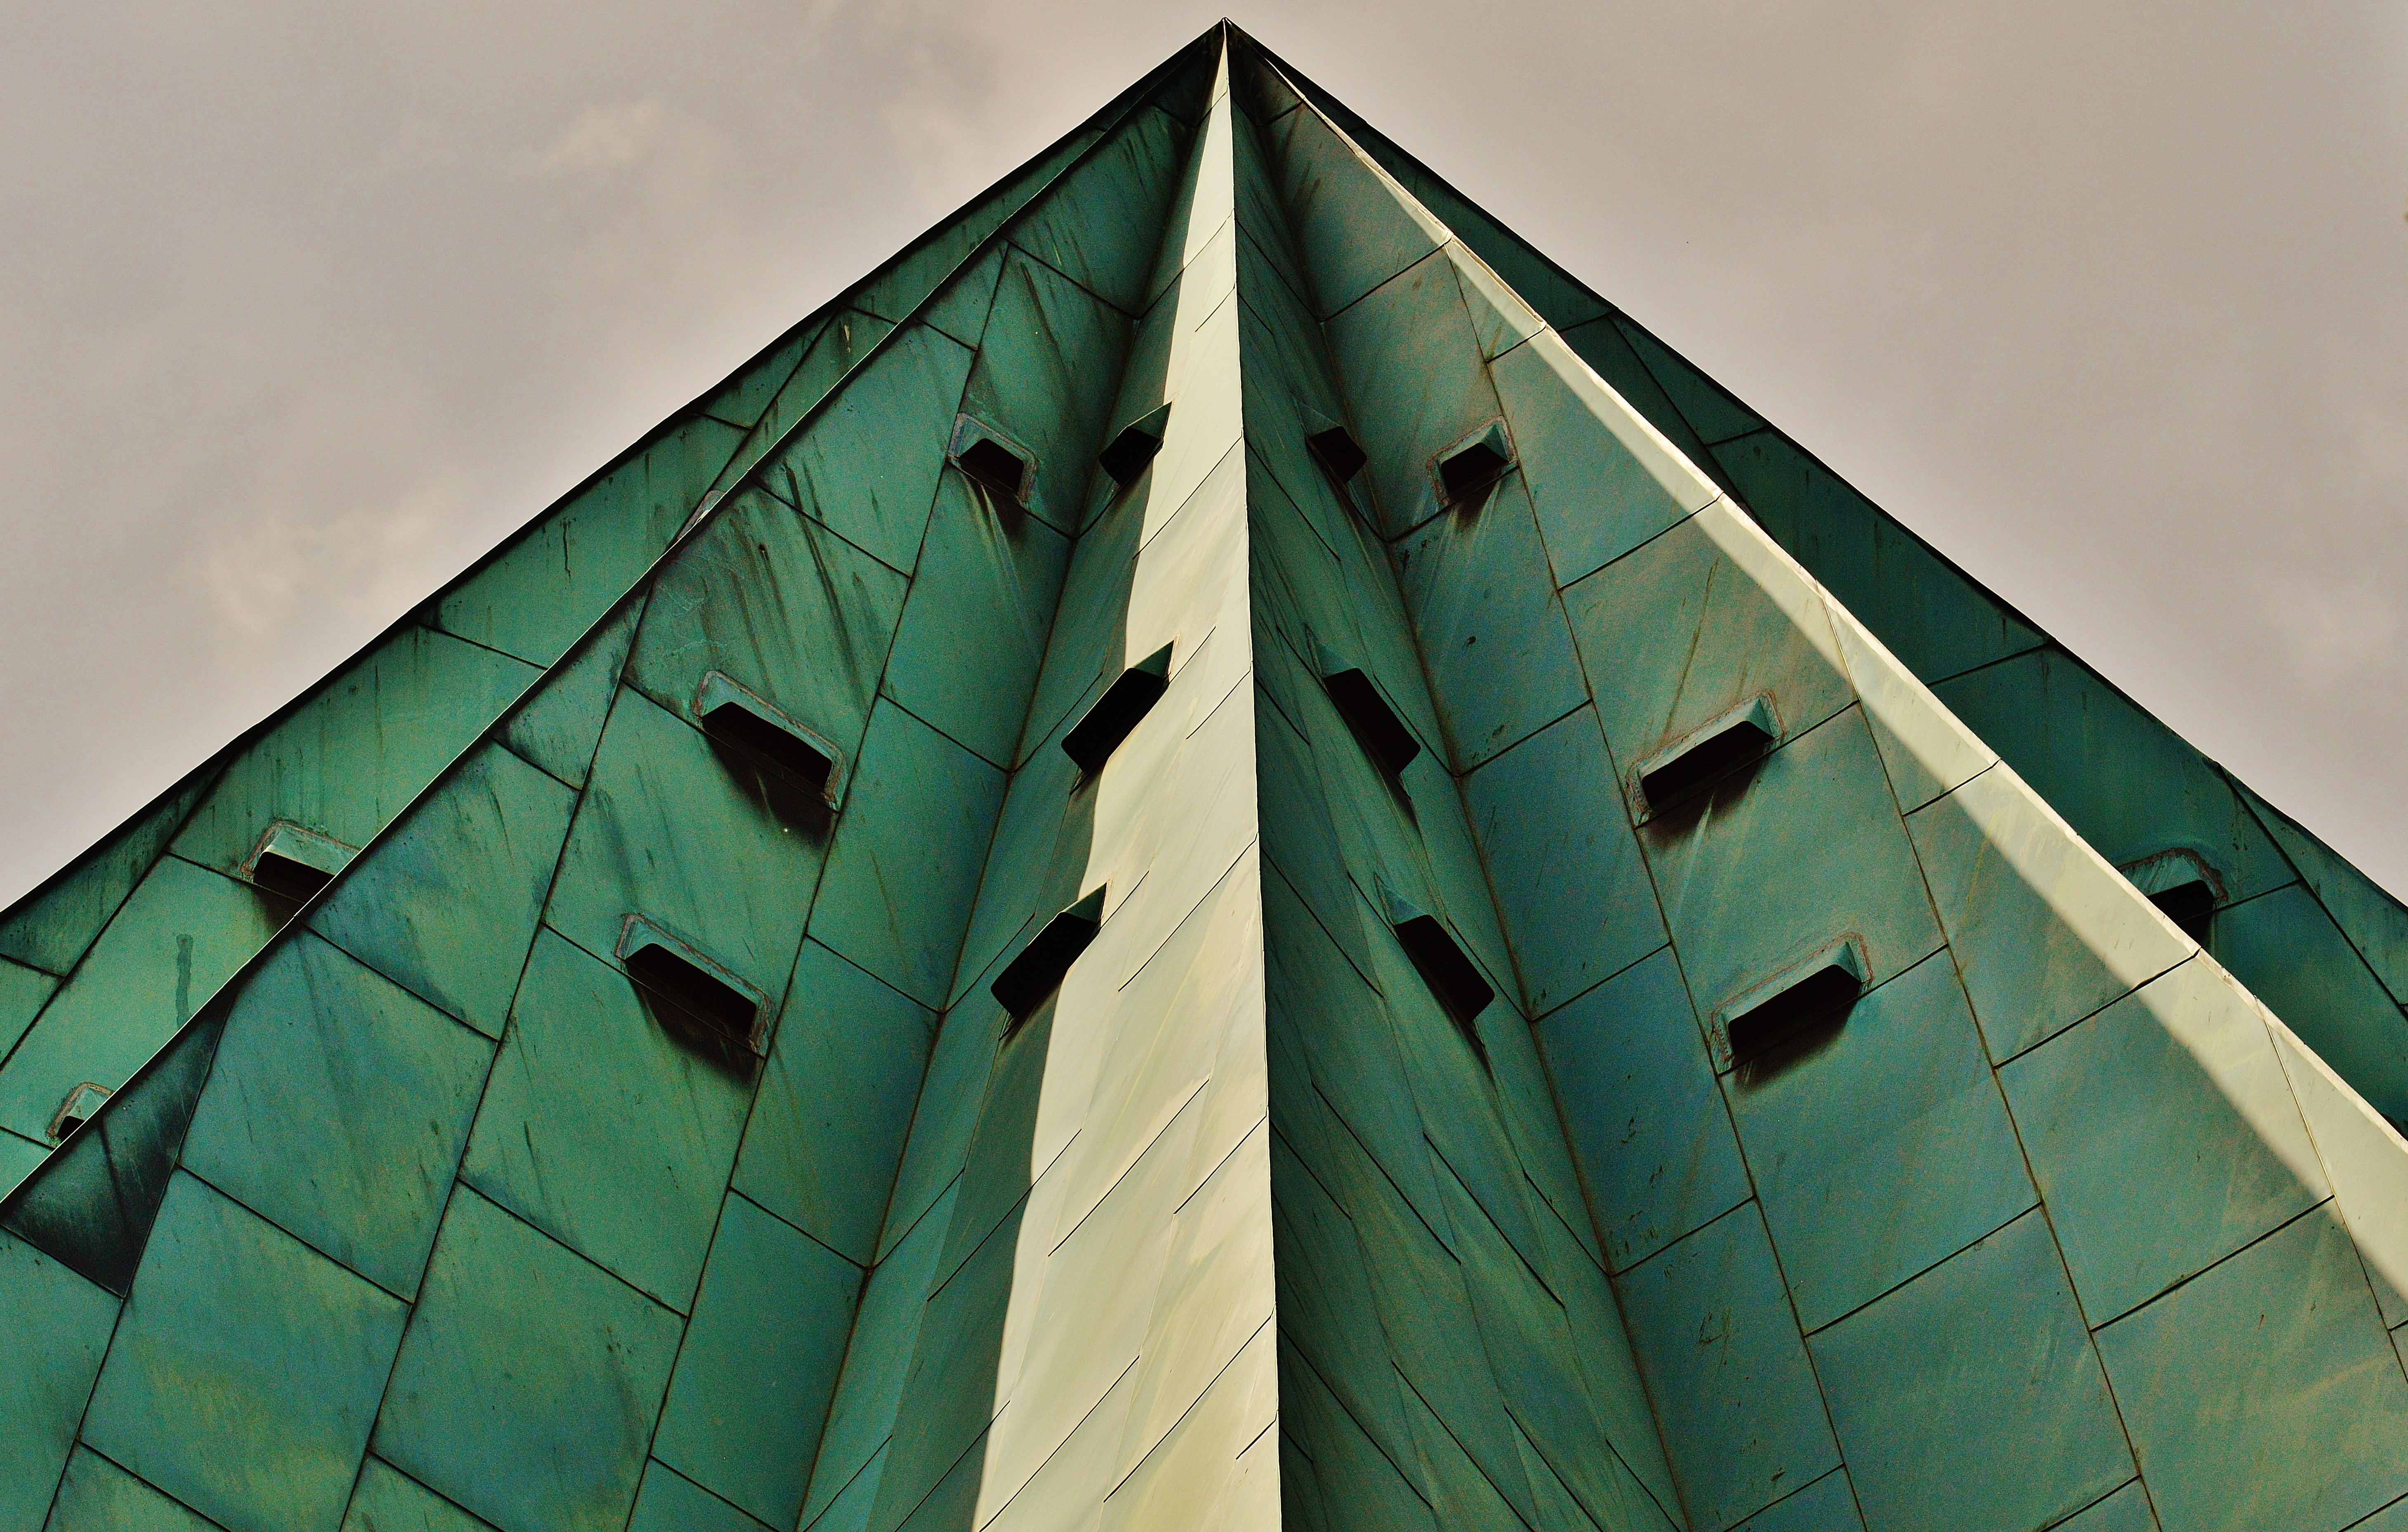
wing, architecture, glass, roof, building, home, skyscraper, line, green, reflection, mast, color, facade, blue, structures, sail, symmetry, shape, gable